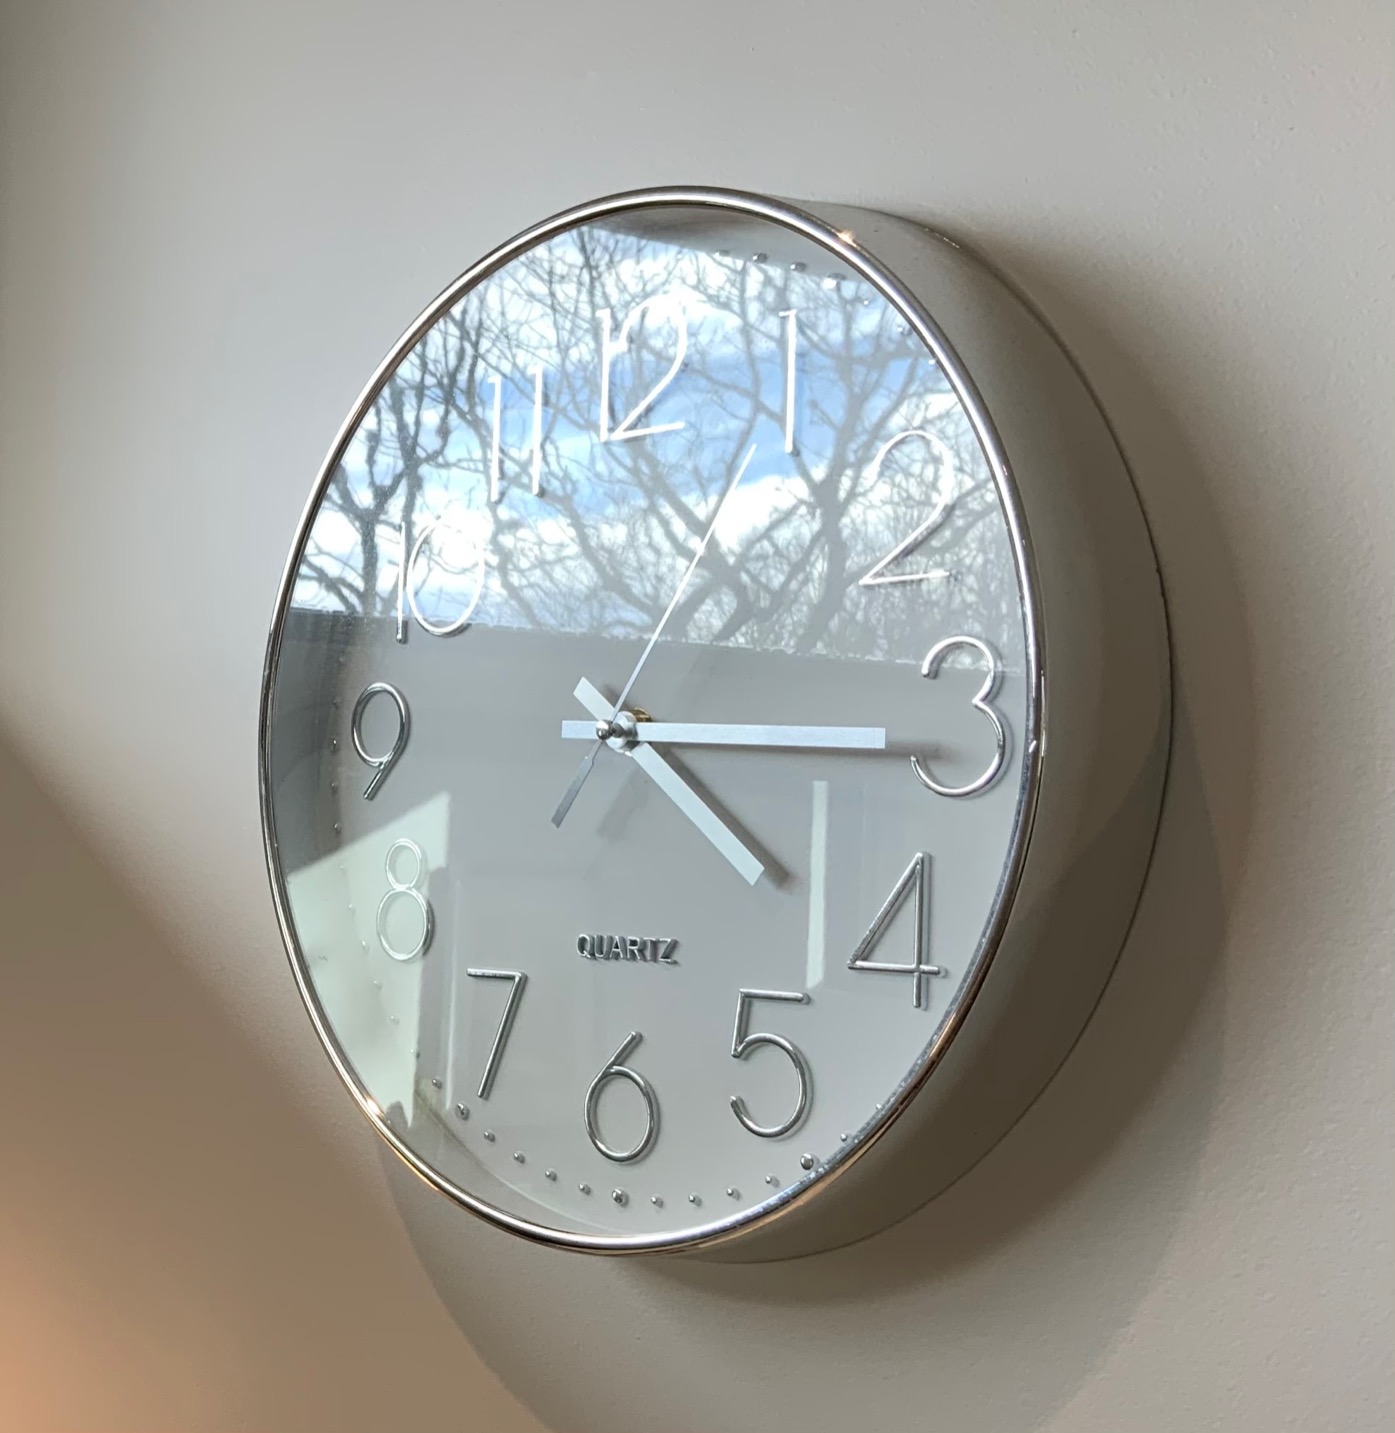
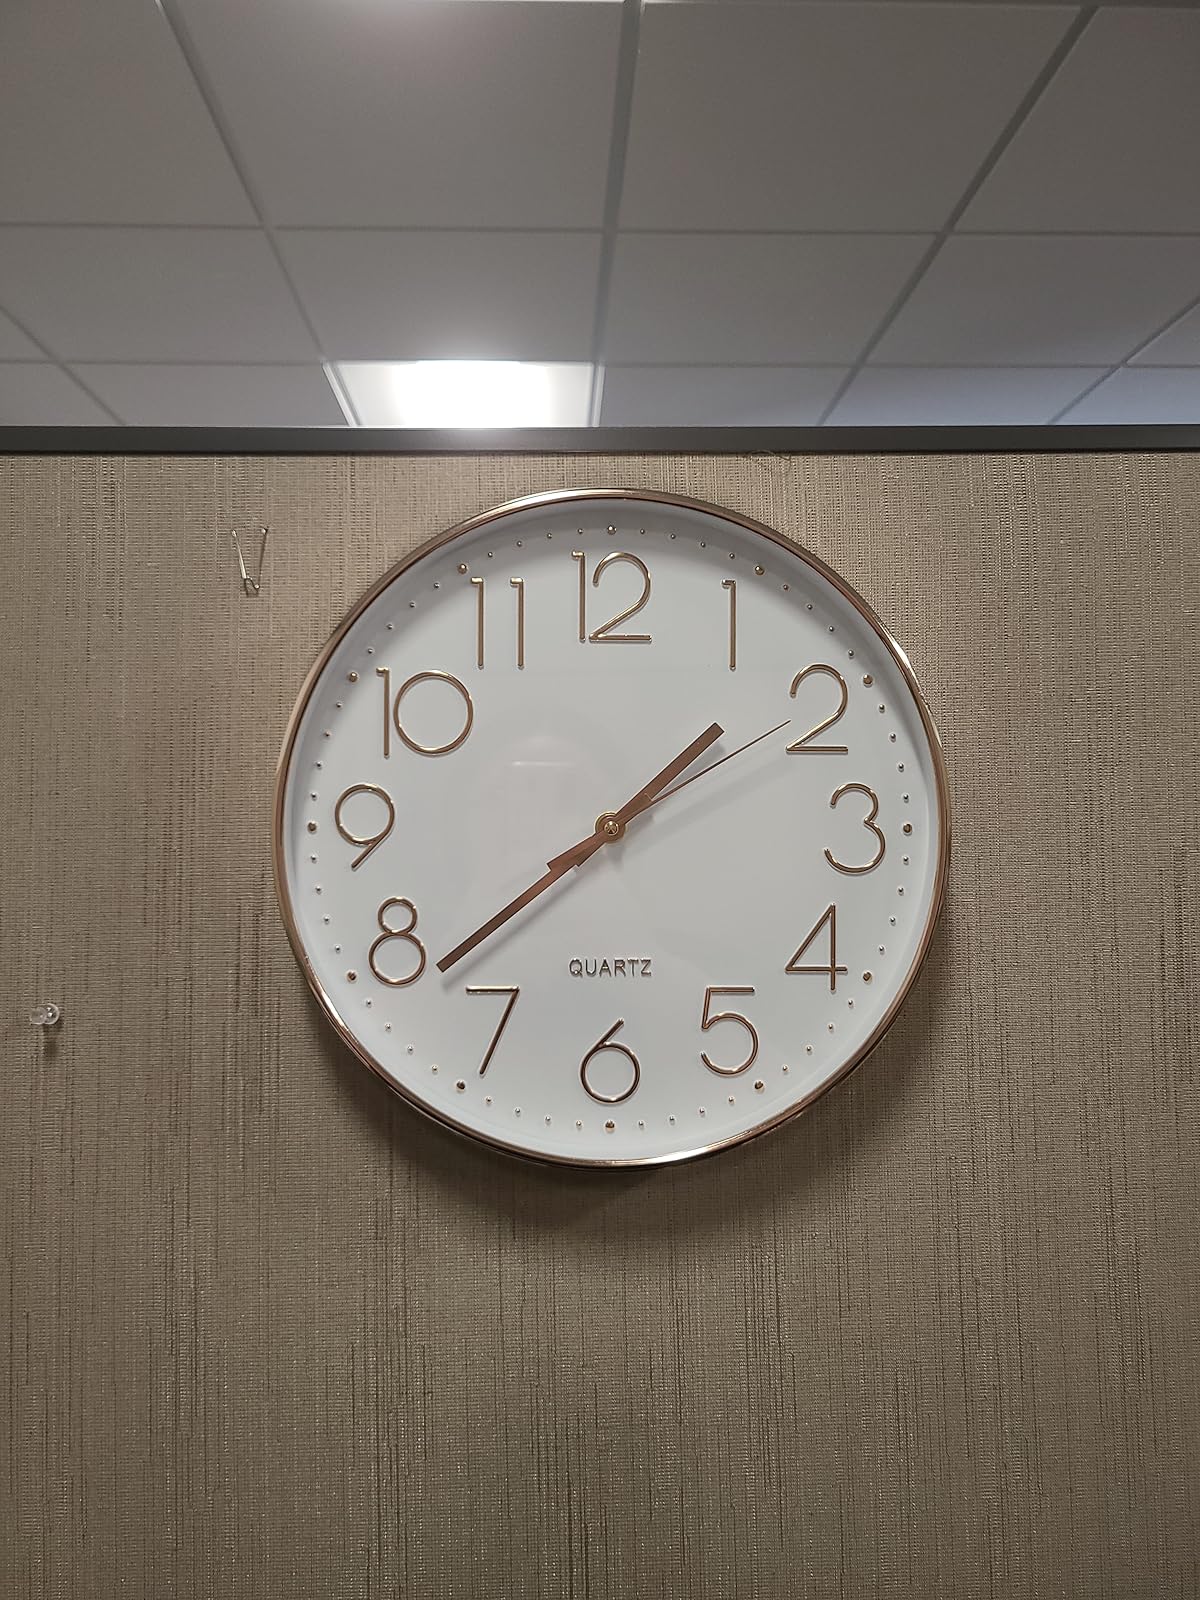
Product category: clock
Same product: no